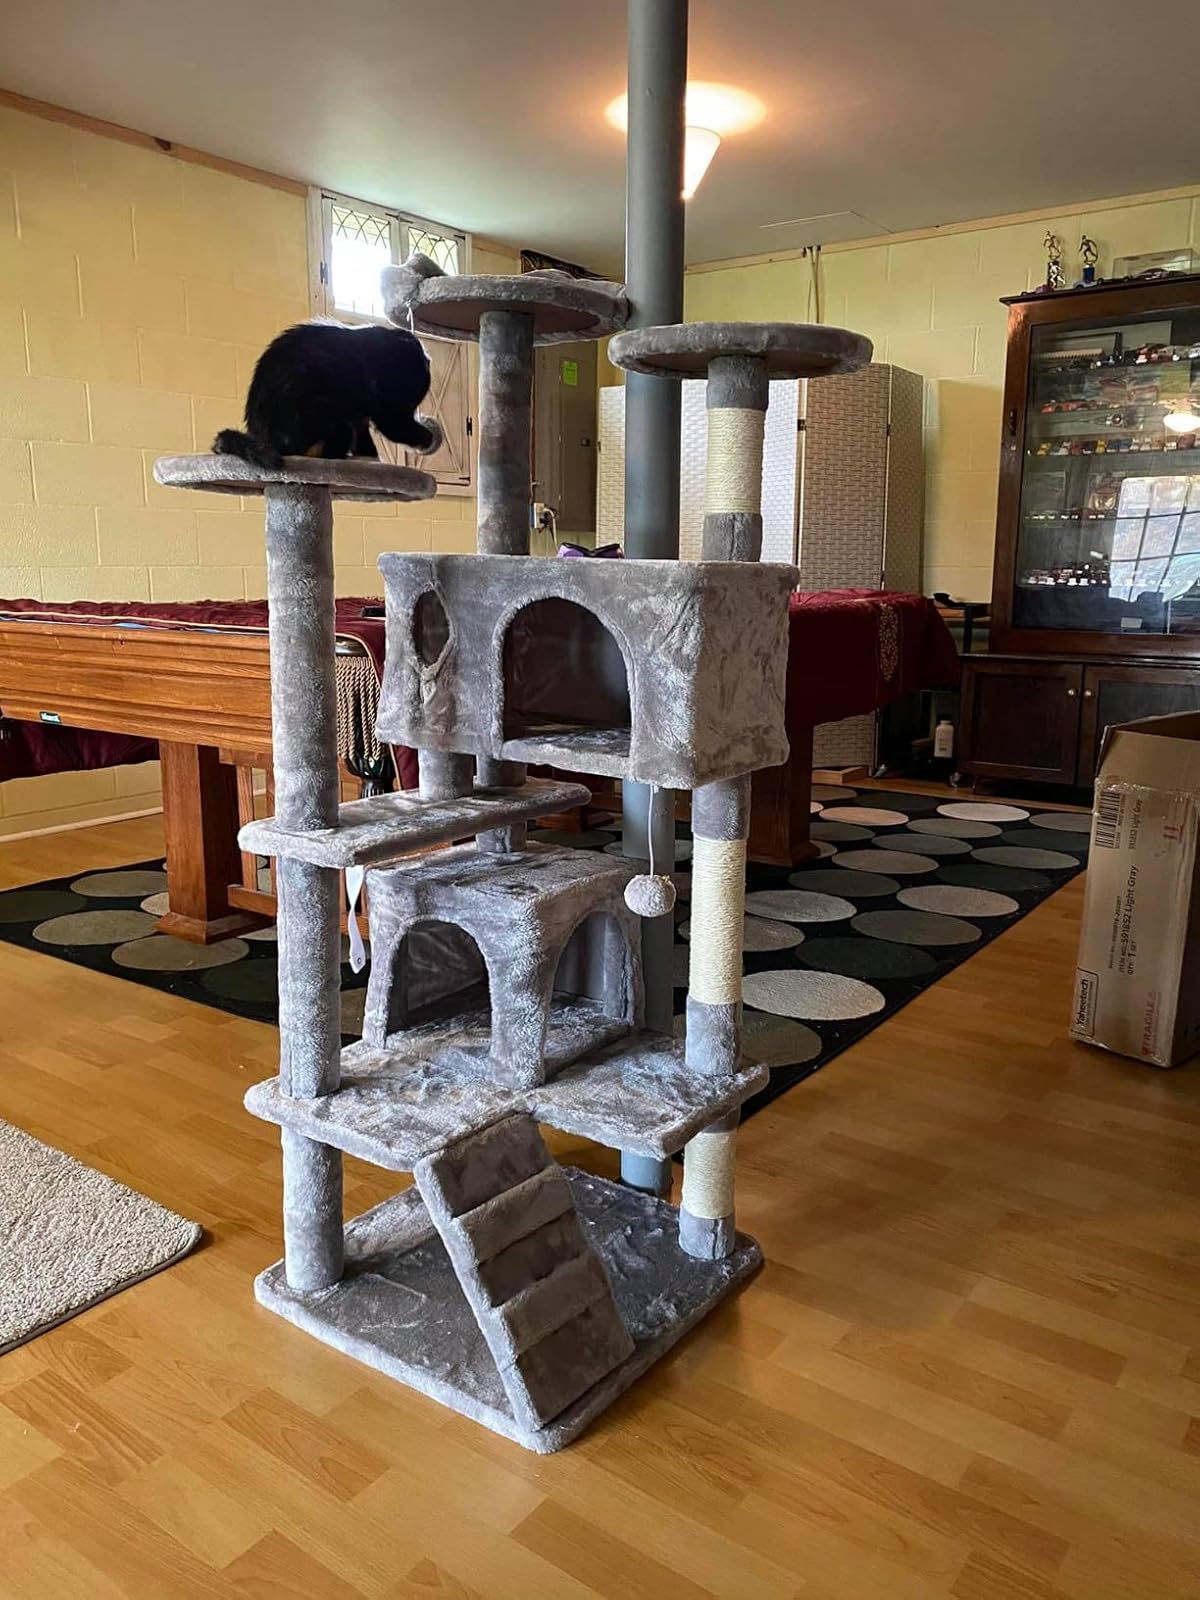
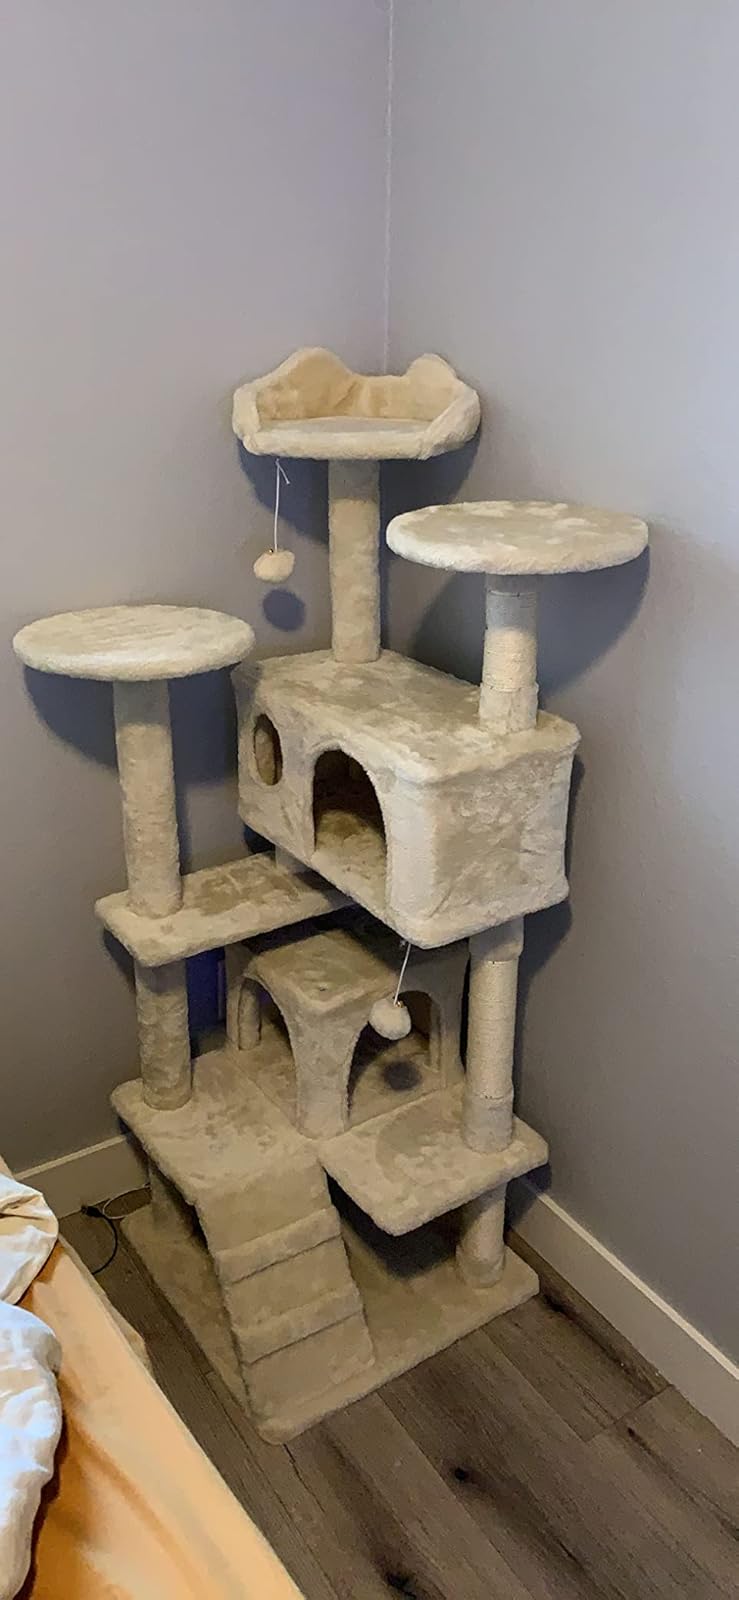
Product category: items_cat tree
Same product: no